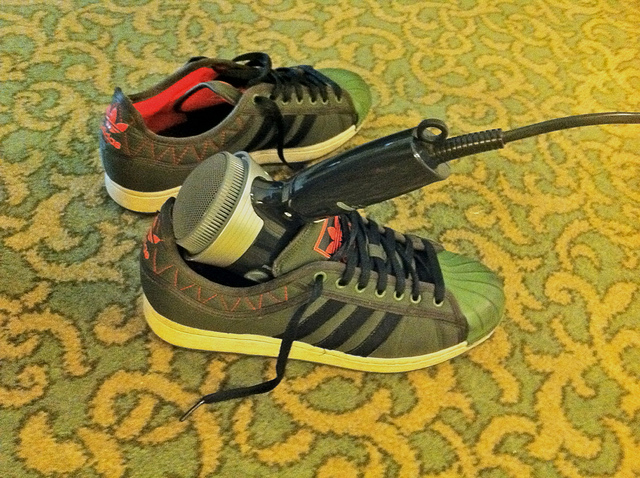
user: Given an image and a question. Answer the question in a short answer. Question: What brand is the hairdryer? Short Answer:
assistant: conair